Sikharagiriswara Temple, Kudumiyamalai

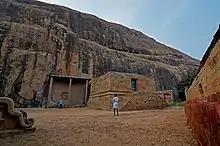

Sikharagiriswara Temple is a Hindu temple situated in the village of Kudumiyanmalai at a distance of 20 kilometres from Pudukkottai. The temple complex includes a 1000-pillared hall and has many inscriptions by the Pallava king Mahendravarman including a treatise on music. Similar architecture of halls (Mandapas) simulating a chariot drawn by elephant or horses is found in Sarangapani temple at Kumbakonam, Mela Kadambur Amirthakadeswarar Temple, Nageswaraswamy Temple, Kumbakonam, Vriddhagiriswarar Temple, Vriddhachalam and Thyagaraja Temple, Tiruvarur.